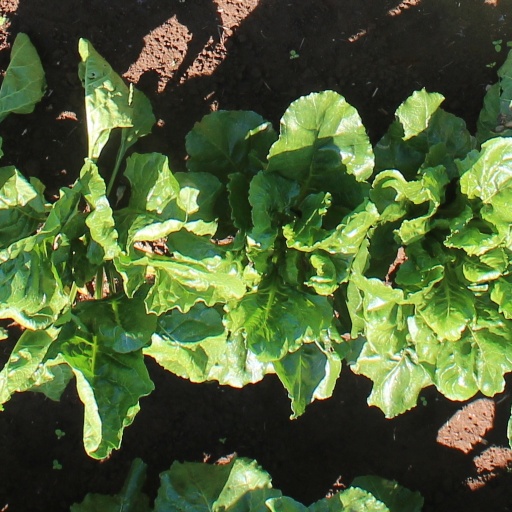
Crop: sugar beet